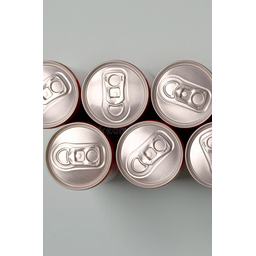
Label: metal